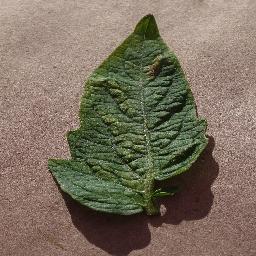
Label: Tomato___Spider_mites Two-spotted_spider_mite